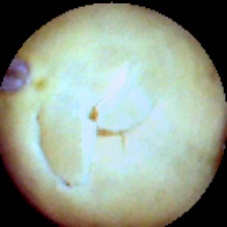
Label: Skin-damaged